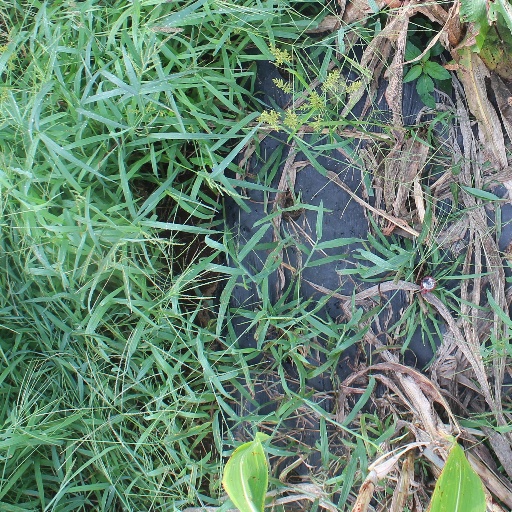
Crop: sorghum